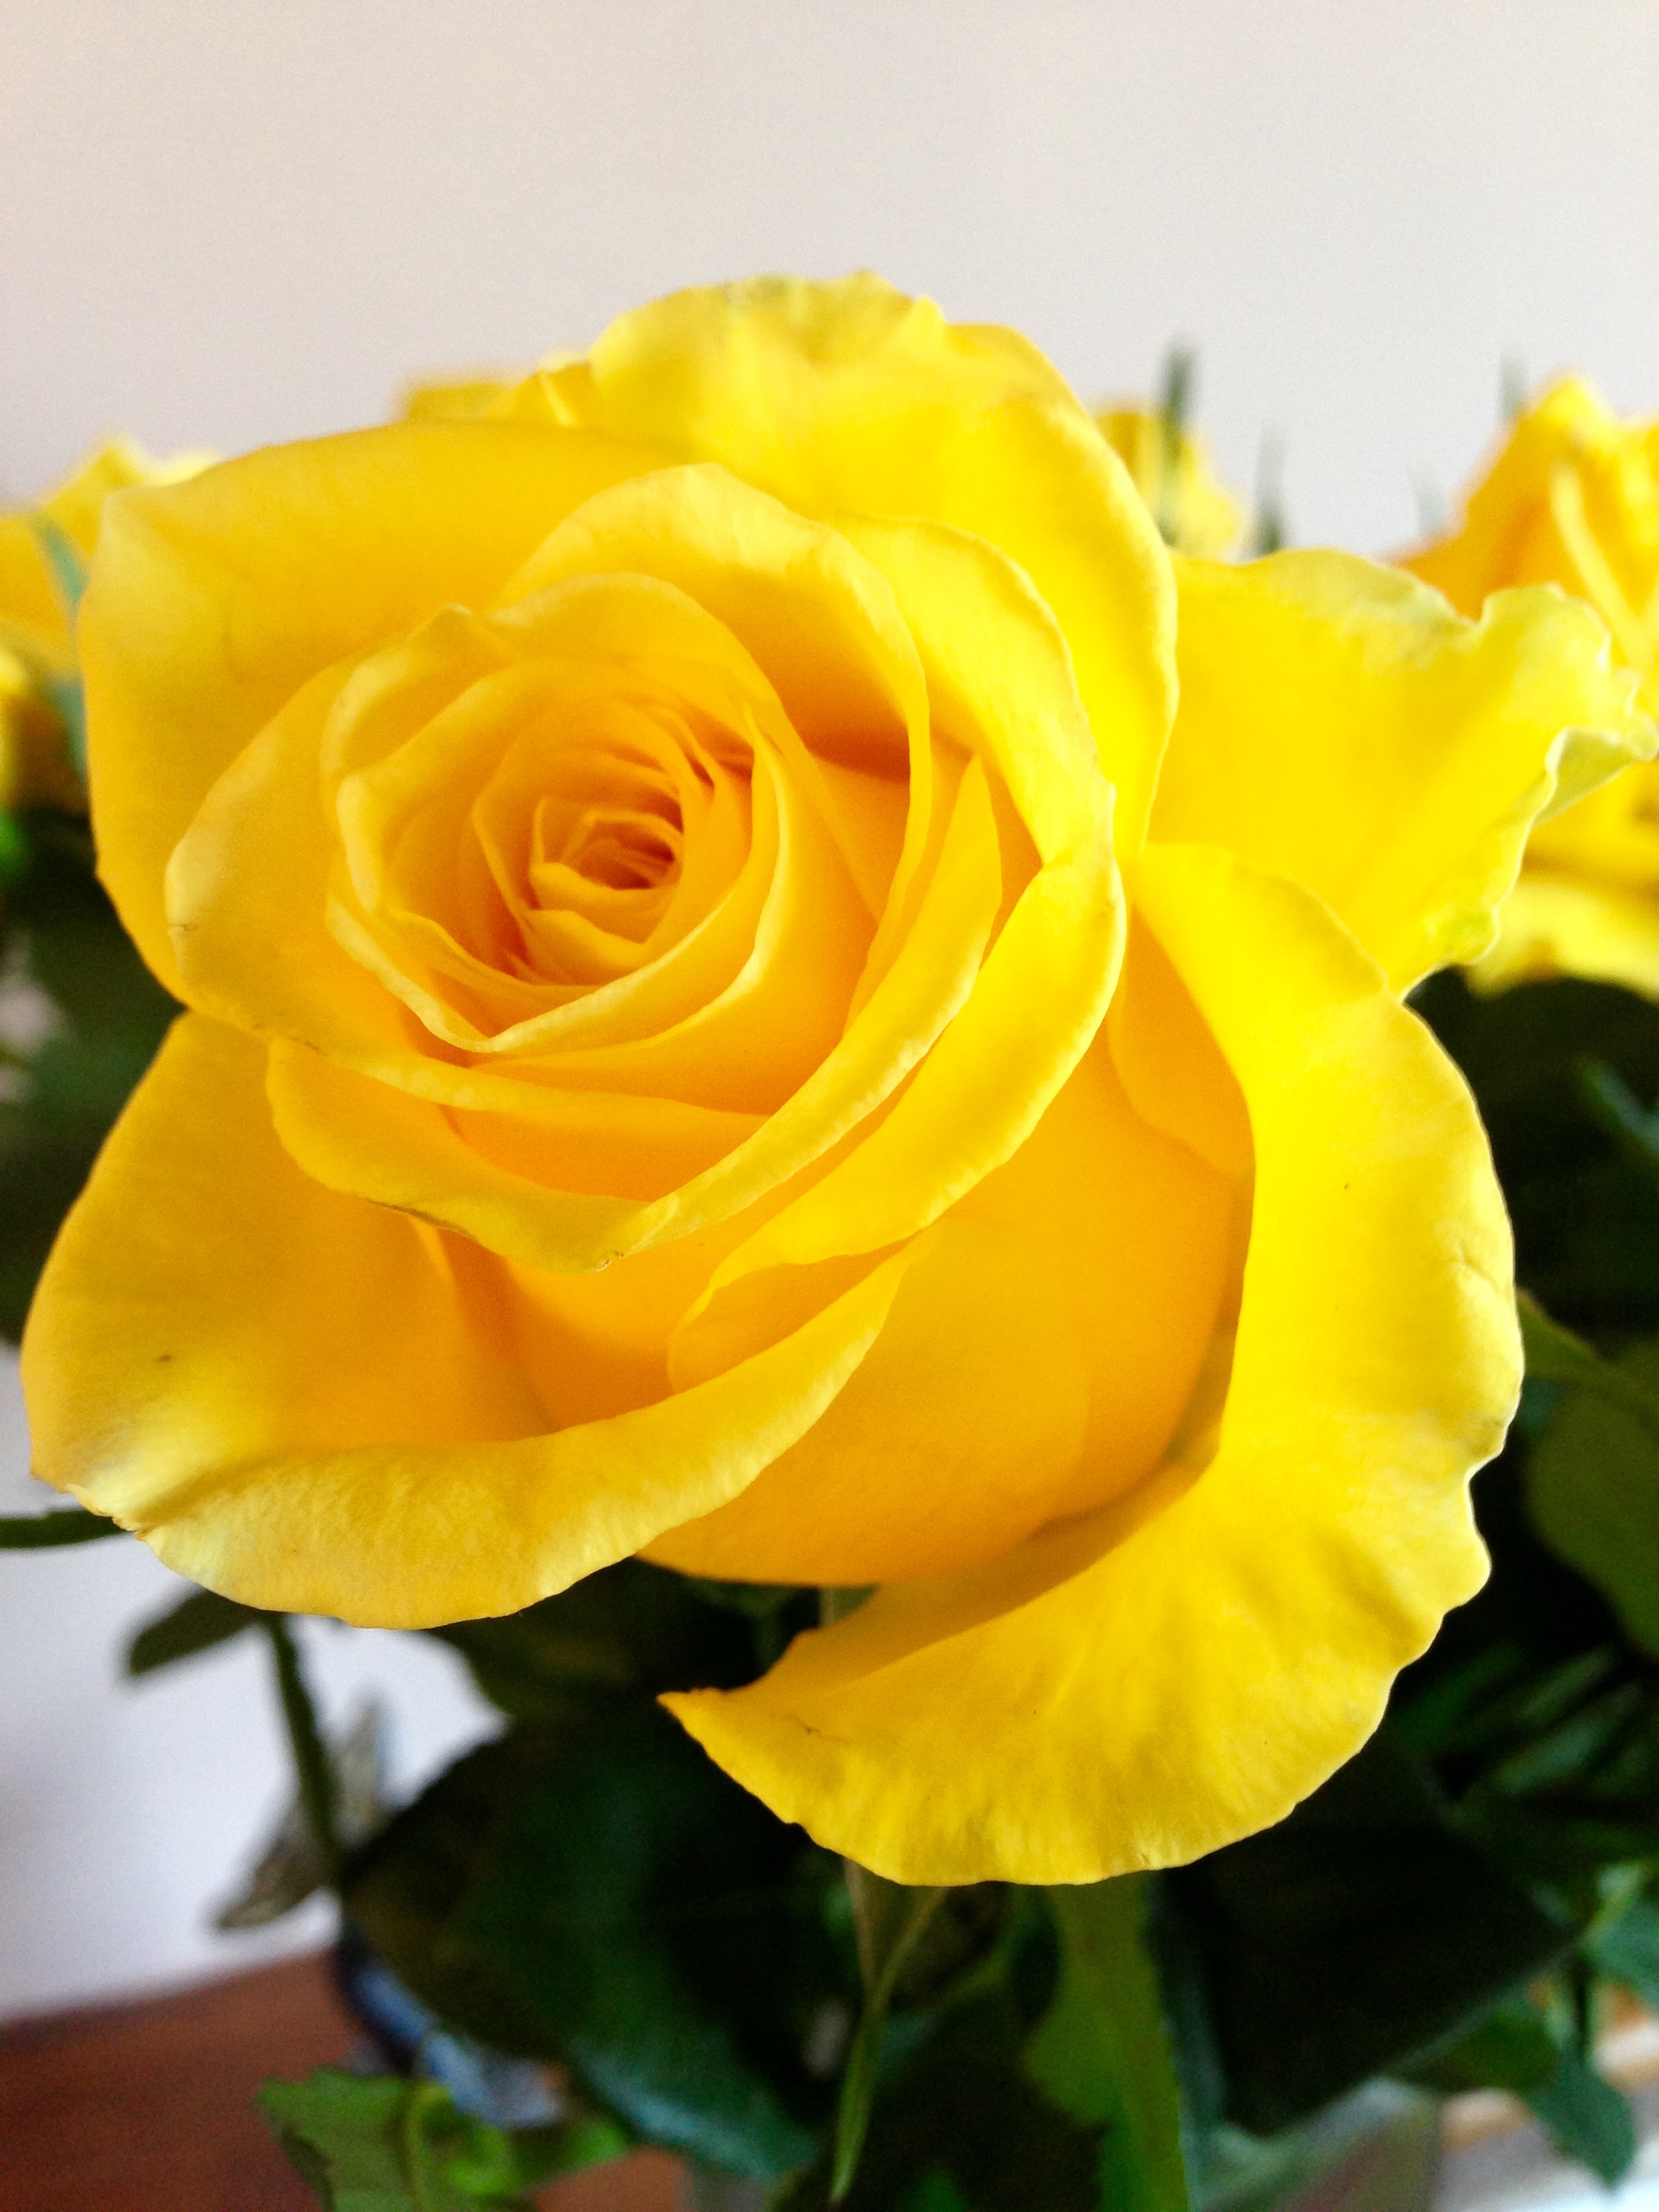
plant, flower, petal, bloom, summer, rose, yellow, floribunda, macro photography, flowering plant, garden roses, rose family, land plant, austrian briar